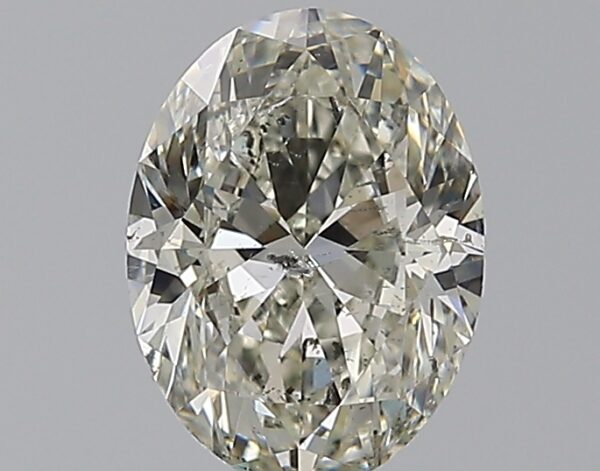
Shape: oval
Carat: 1.79
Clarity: SI2
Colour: K
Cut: VG
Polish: EX
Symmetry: EX
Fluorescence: N
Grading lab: GIA
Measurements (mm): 9.06 x 6.73 x 4.23